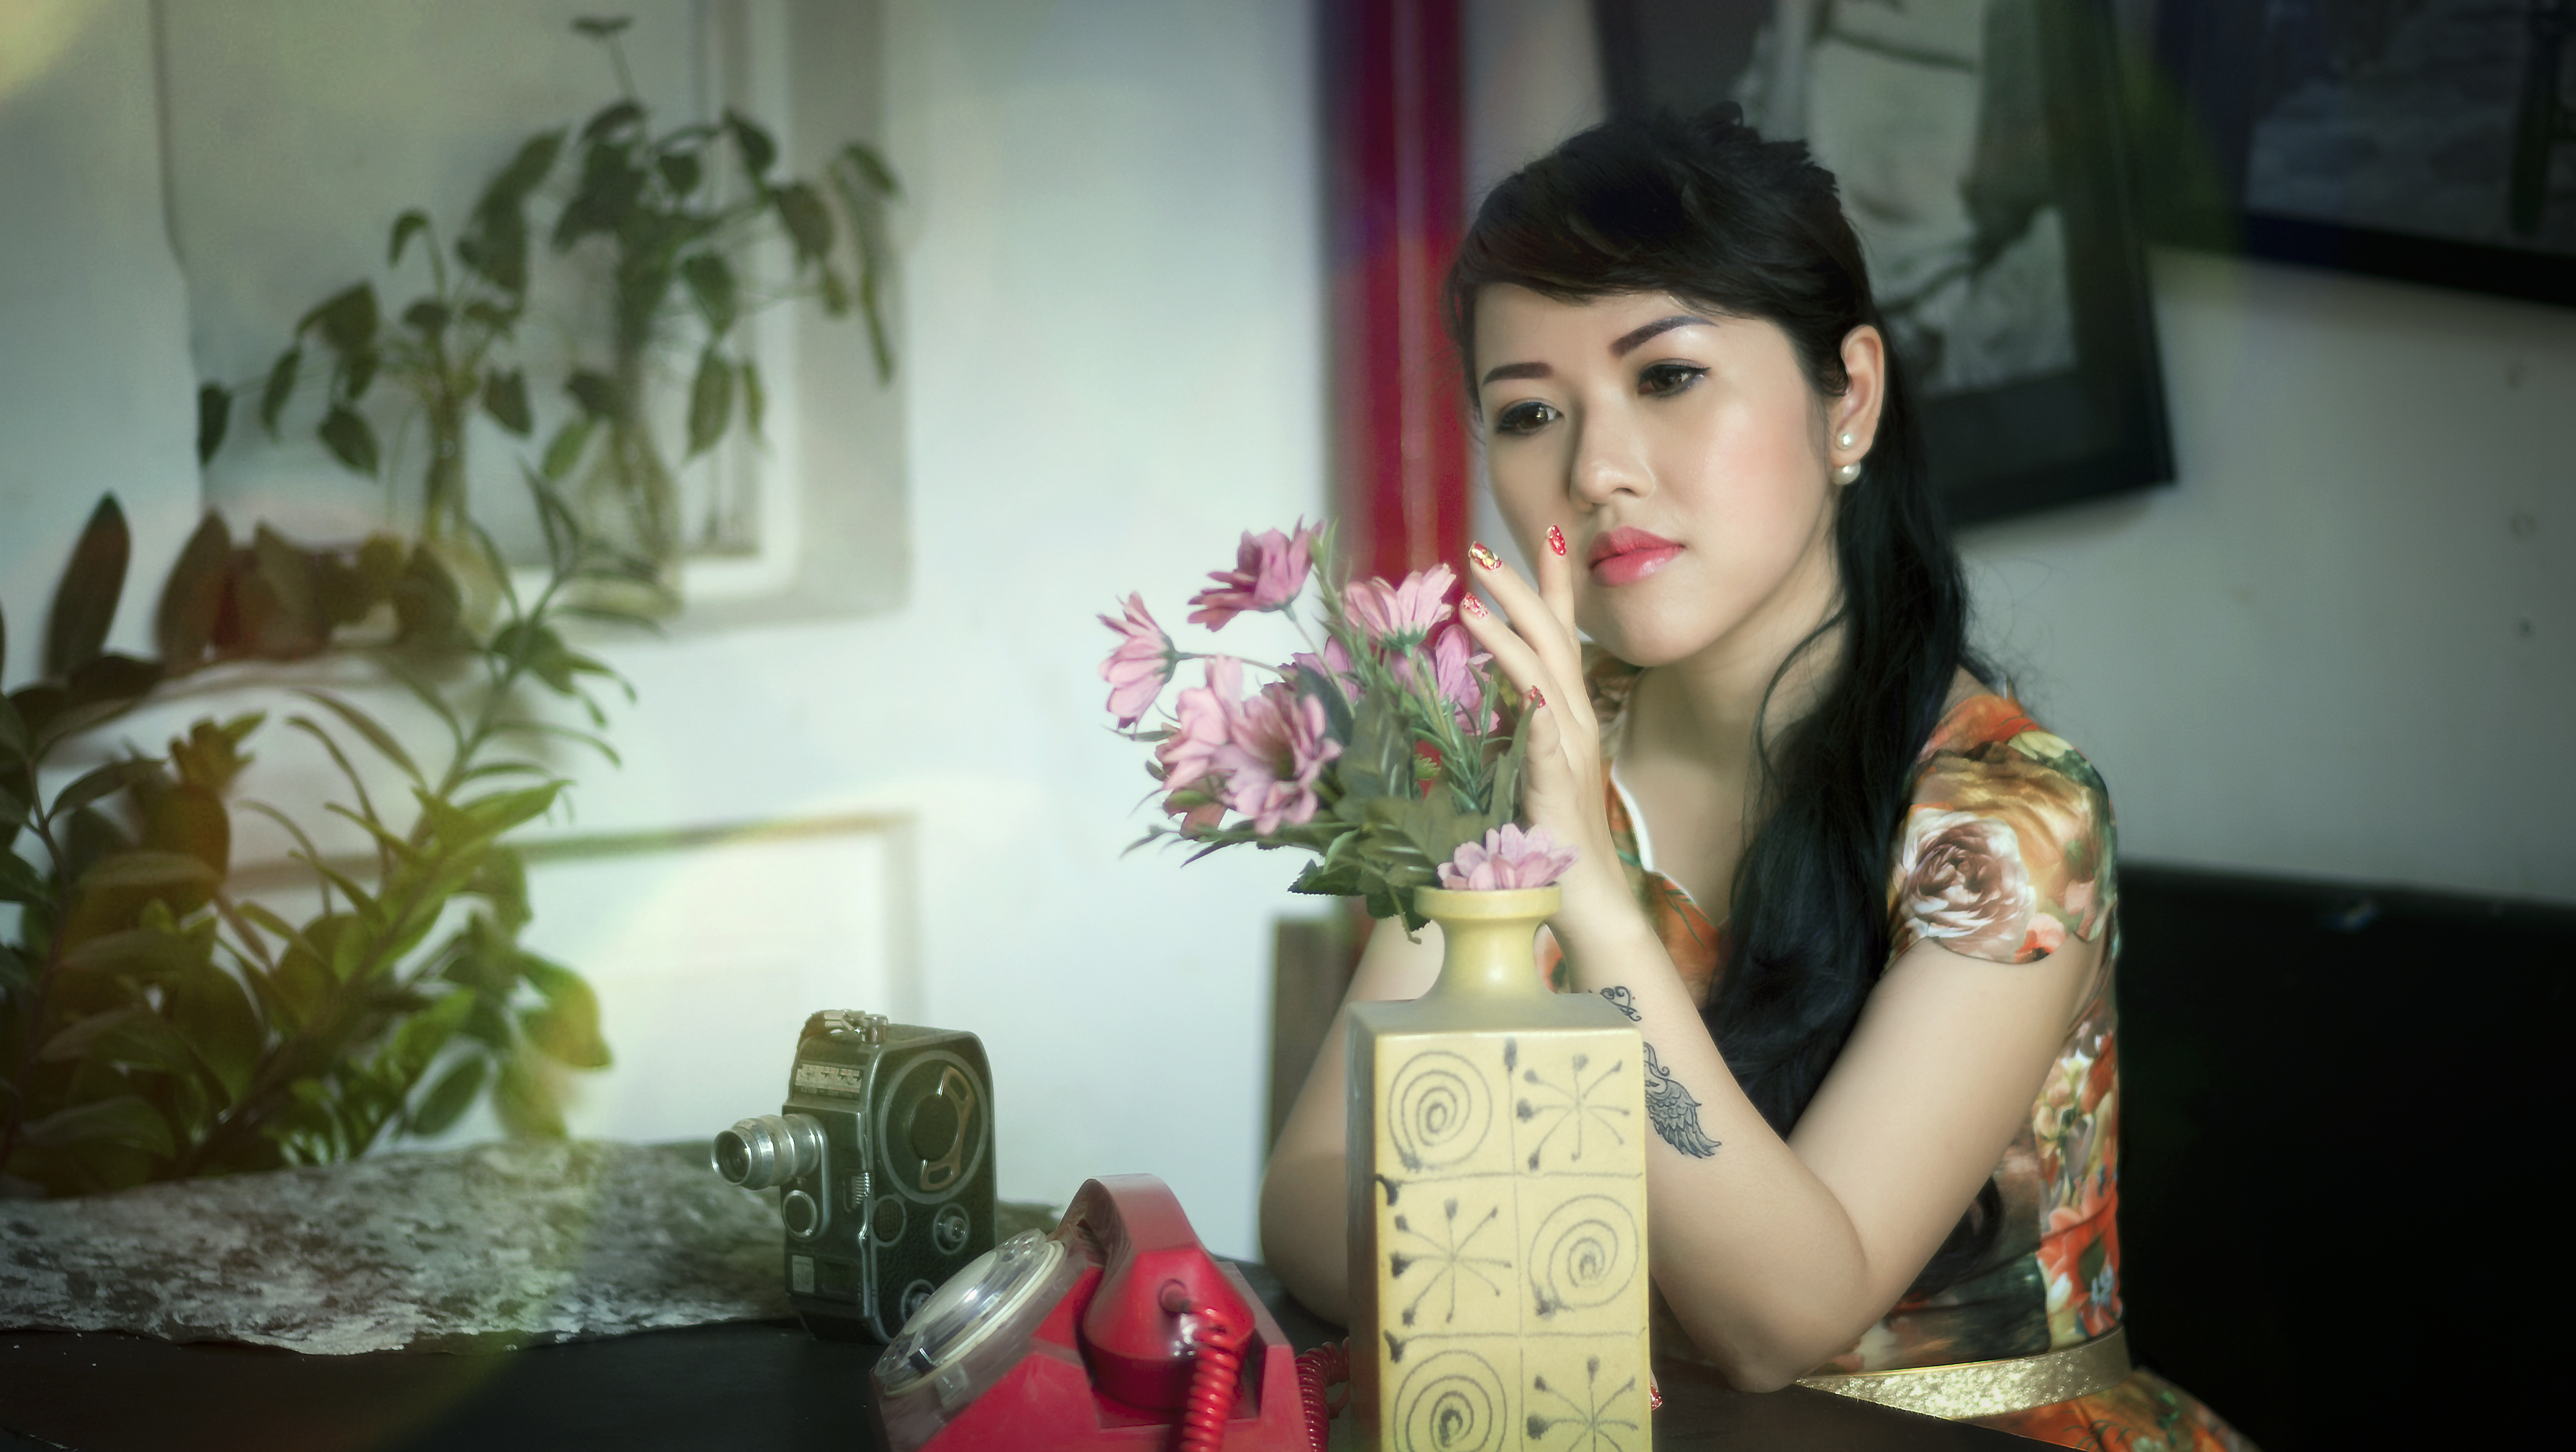
photography, fashion, dress, beauty, photo shoot